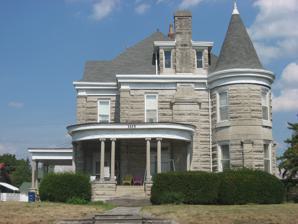
Building: C.S. Norton Mansion
Country: United States of America
Year built: 1897
Historic house in Indiana, United States United States historic place C.S. Norton Mansion (Limestone Castle) U.S. National Register of Historic Places C.S. Norton Mansion, September 2010 Show map of Indiana Show map of the United States Location 1415 15th St., Bedford, Indiana Coordinates 38°51′45″N 86°29′28″W / 38.86250°N 86.49111°W / 38.86250; -86.49111 Area 1 acre (0.40 ha) Built 1897 ( 1897 ) NRHP reference No. 76000026 Added to NRHP June 22, 1976 C.S. Norton Mansion is a historic home located at Bedford , Lawrence County, Indiana .  It was built in 1897, and is a 2 + 1 ⁄ 2 -story, "royal blue" limestone dwelling.  A three-room addition was built in 1925–1926.  It has dual front entrances and a parapet surrounding the roof. It is cubicle in form with a hipped roof with gable dormers.  The house features a cylindrical tower topped by a conical roof, a one-story entrance portico with Ionic order columns, and a porte cochere . The building housed school administration offices after 1928. It was listed in the National Register of Historic Places in 1976. Also known as the Limestone Castle, the limestone came from Mr. Norton's quarry. He enjoyed a large amount of success due to the limestone in his quarry having a light blue hue to it. The school district used the home for offices and storage for many years until a private owner purchased it in the 1970s. The last known family to live in the house was the Groff family from 1982 to 1984. They were Tom and Barbara with their three sons Daniel, James and Timothy who were in grade school at the time. Tom built the surrounding wood fence in the backyard where there was none. It still stands today. The red building at the rear of the property was living quarters for the builders. It has a wood-burning stove inside and is a two-story building with stairs. Over the last 40+ years, not much has changed about the property. One large evergreen tree located at the beginning of the driveway was taken down. The only visible improvements or updating that has been done in that time is the carpet (unknown date) and the tar shingle roof in 1983. The front limestone facade at the sidewalk has been repaired to keep it from toppling over. The house has a full-size attic with interior stairs for access. The basement covers about 3/4 of the house. The home is heated by a boiler in the basement that circulates the hot water through radiators throughout the home. Interior ceilings are approximately twelve to fourteen feet high. Four of the five bedrooms upstairs each have a fireplace. The master bedroom enjoys the quaint area of the tower. The bedroom over the side entrance affords views all the way to main highway. The house has two side-by-side full bathrooms upstairs off the hallway, a full bathroom in the master and a half bath placed in an odd position between the room at the side entrance and the rear staircase. There is still an intercom system to all of the upstairs bedroom from the kitchen. A convenient laundry chute from the second story to the laundry/pantry room was a modern touch at the time. This room is behind the kitchen and accessible to the dining room. Beautiful stained glass windows let in the western light to the main staircase. Three other staircases allow access from the basement to the attic. A wood-burning fireplace warms the rear room. The property is located across the street from Bedford Junior High School. References